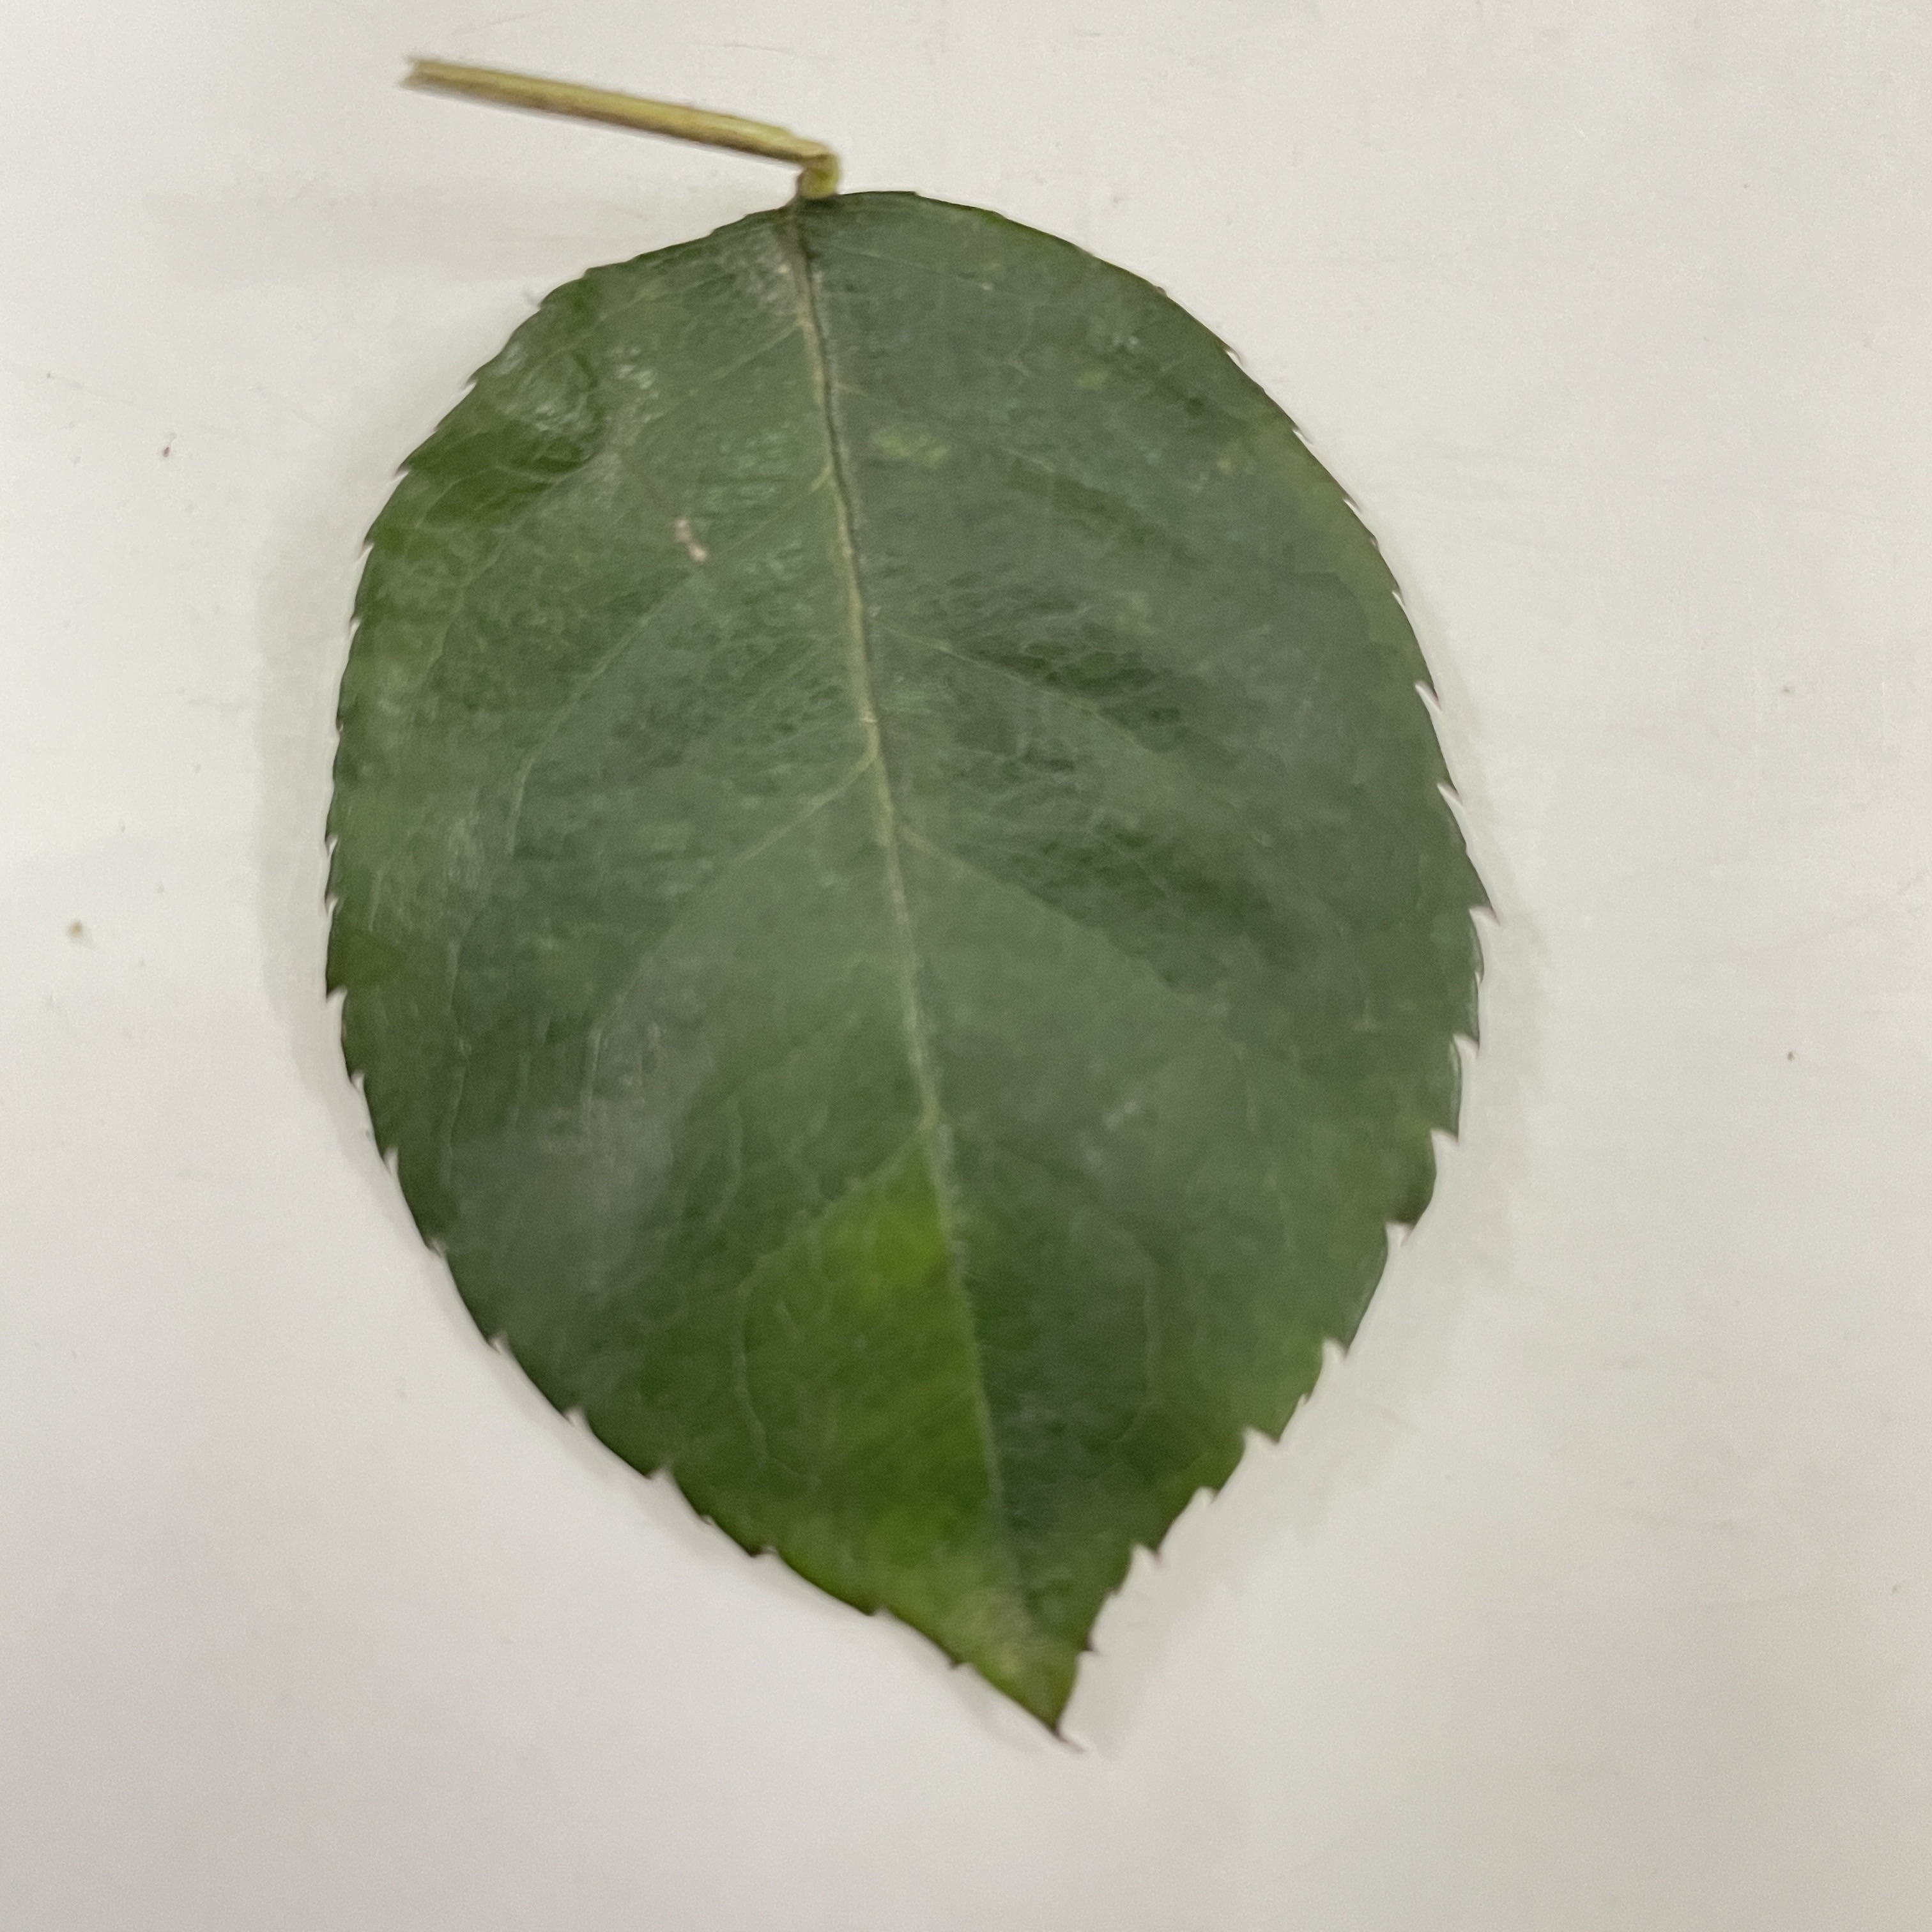
Label: Healthy Leaf